Toronto streetcar system

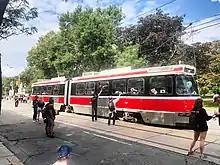
An ALRV on the day of its retirement. The vehicles were retired in September 2019.

The TTC returned to building new streetcar routes in 1989. The first new line was route 604 Harbourfront, starting from Union station, travelling underneath Bay Street and rising to a dedicated centre median on Queen's Quay (along the edge of Lake Ontario) to the foot of Spadina Avenue. This route was lengthened northward along Spadina Avenue in 1997, continuing to travel in a dedicated right-of-way in the centre of the street, and ending in an underground terminal at Spadina station. At this time, the route was renamed 510 Spadina to fit with the numbering scheme of the other streetcar routes. This new streetcar service replaced the former route 77 Spadina bus and, since 1997, has provided the main north–south transit service through Toronto's Chinatown and the western boundary of University of Toronto's main campus, the St. George campus. The tracks along Queen's Quay were extended to Bathurst Street in 2000 to connect to the existing Bathurst route, providing for a new 509 Harbourfront route from Union station to the refurbished Exhibition Loop at the Exhibition grounds, where the annual Canadian National Exhibition is held during the summer.